Raj of Sarawak

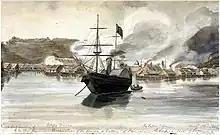
HMS Vixen firing on Pengiran Yusof's house and battery

In August 1845, Rear-Admiral Thomas Cochrane arrived at Brunei with a squadron of from six to eight ships to release two Lascar seamen who were believed to be hidden there. Badruddin accused Yusof of being involved in the slave trade due to his close relations with a notable pirate leader –Sharif Usman– in Marudu Bay and the Sultanate of Sulu. Denying the allegation, Yusof refused to attend a meeting with Cochrane, and escaped after being threatened with force by Cochrane before regaining his own force in Brunei's capital. Cochrane then sailed away to Marudu Bay in pursuit of Usman, while Yusof was defeated by Badruddin. Hashim managed to establish a rightful position in Brunei Town to become the next sultan after successfully defeating the pirates led by Yusof who fled to Kimanis in northern Borneo, where he was executed. Yusof was the favourite noble to the Sultan and with Hashim's victory, this upset the chances of the son of Sultan Omar Ali Saifuddin II becoming the next leader. Mahkota, after his capture in Sarawak in 1844 became the Sultan's adviser in Yusof's absence. He prevailed on the Sultan to order the execution of Hashim, whose presence had become unwelcome to the royal family, especially due to his close ties with Brooke that were favourable to English policy. Beside that, an adventurer named Haji Saman, who was connected to Yusof, played upon the Sultan's fear of Hashim taking his throne.